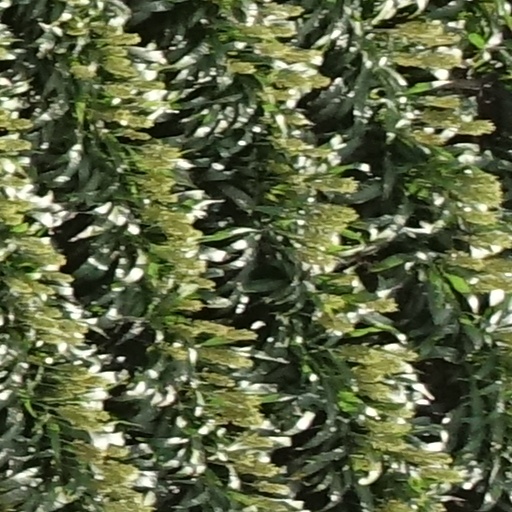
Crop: sorghum